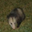
Label: possum